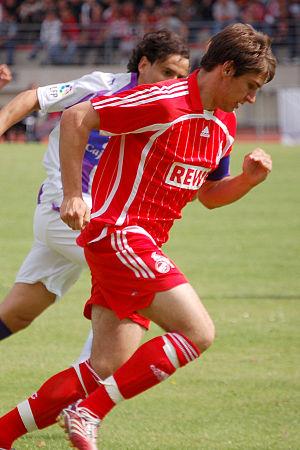
Patrick Helmes est un footballeur international allemand né le 1ᵉʳ mars 1984 à Cologne. Il évoluait au poste d'attaquant. Ancien capitaine du FC Cologne et buteur du Bayer Leverkusen, il prend sa retraite sportive à l'issue de la saison 2014-2015.